History of manufactured fuel gases

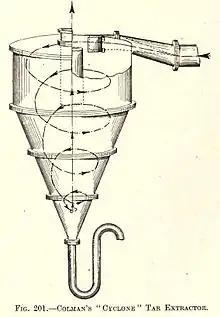
Colman "Cyclone" Separator

The hydrocarbon condensates removed in the order heavy tars, medium tars and finally light tars and oil fog. About 60-65% of the tars would be deposited in the hydraulic main. Most of this tar was heavy tars. The medium tars condensed out during the passage of the products between the hydraulic and the condenser. The lighter tars oil fog would travel considerably further.